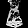
Label: Dress